Normalization (Czechoslovakia)

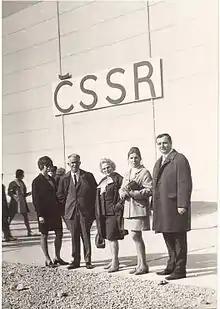
Czechoslovaks in 1972

The method by which the KSČ under Husák ruled was commonly summed up as ‘reluctant terror.’ It involved careful adherence to the Soviet Union's policy objectives and the use of what was perceived as the minimum amount of repression at home necessary to fulfill these objectives and prevent a return to Dubček-style reformism. The result was a regime that, while not a complete return to Stalinism, was far from being a liberal one either.